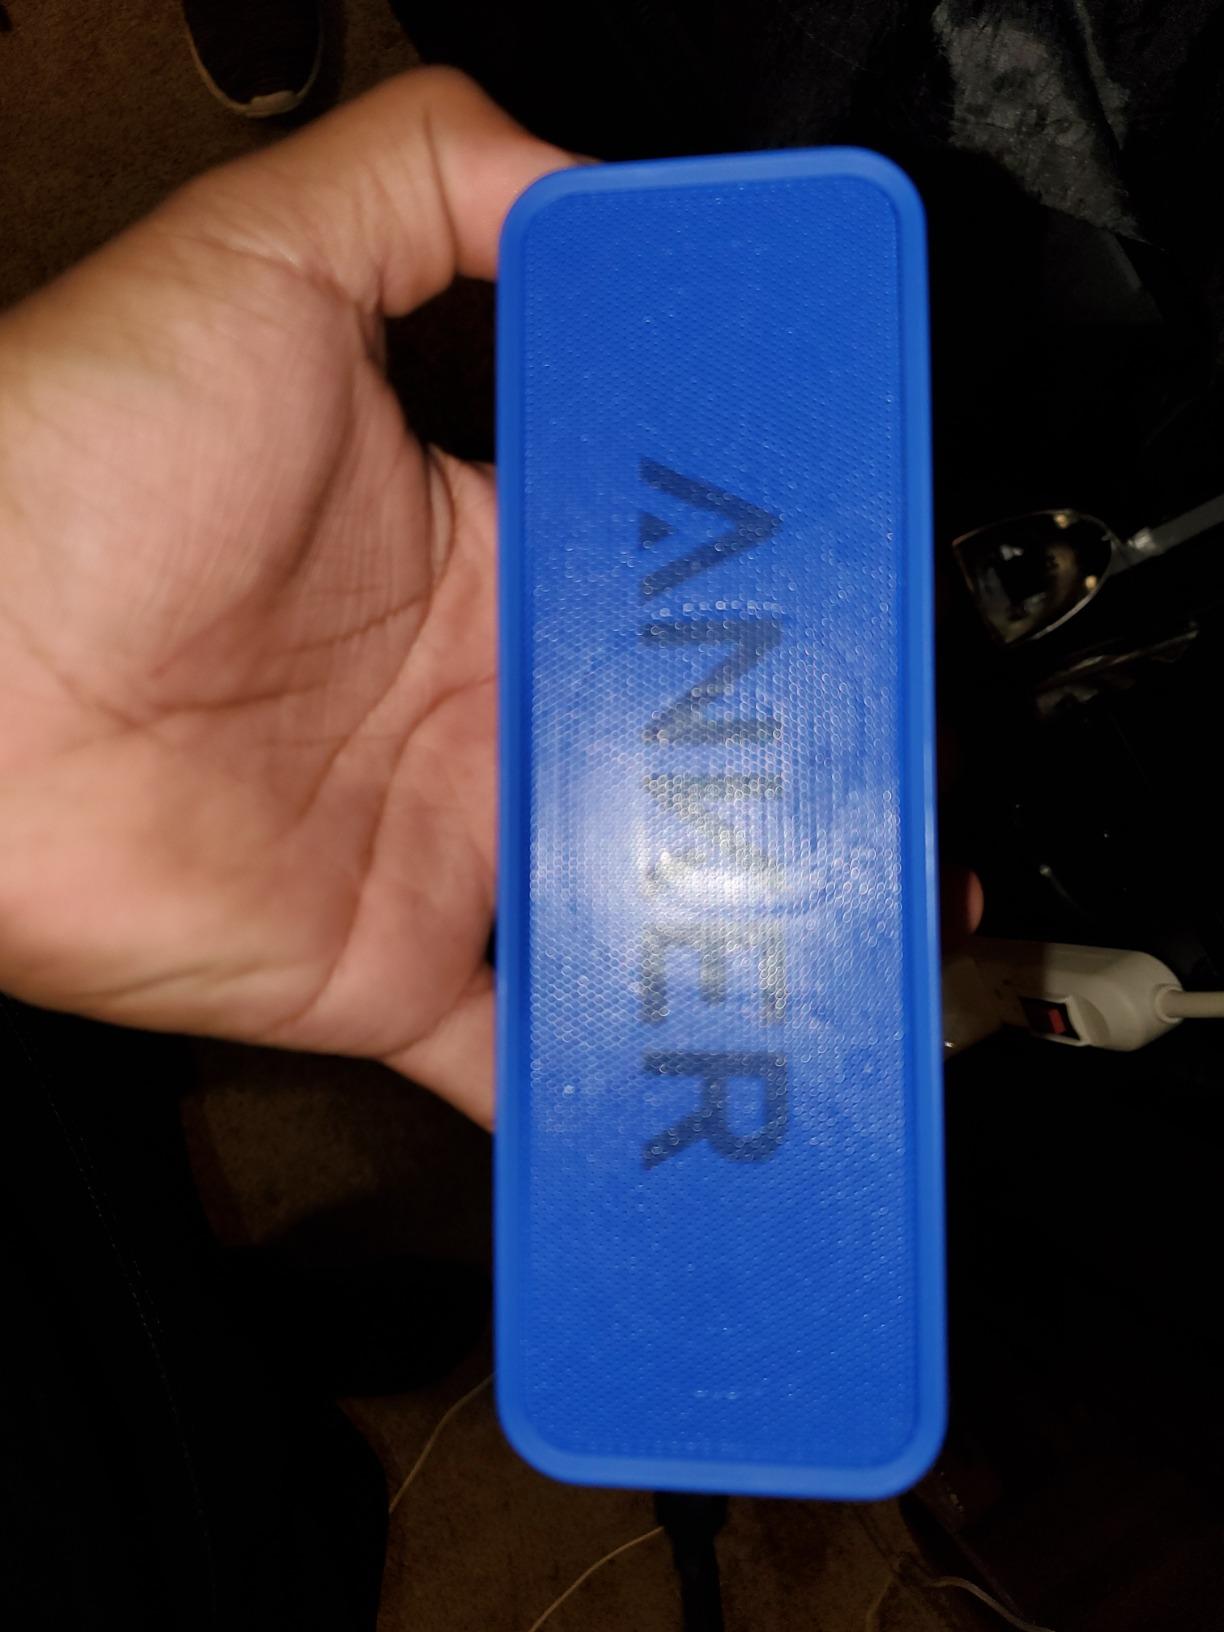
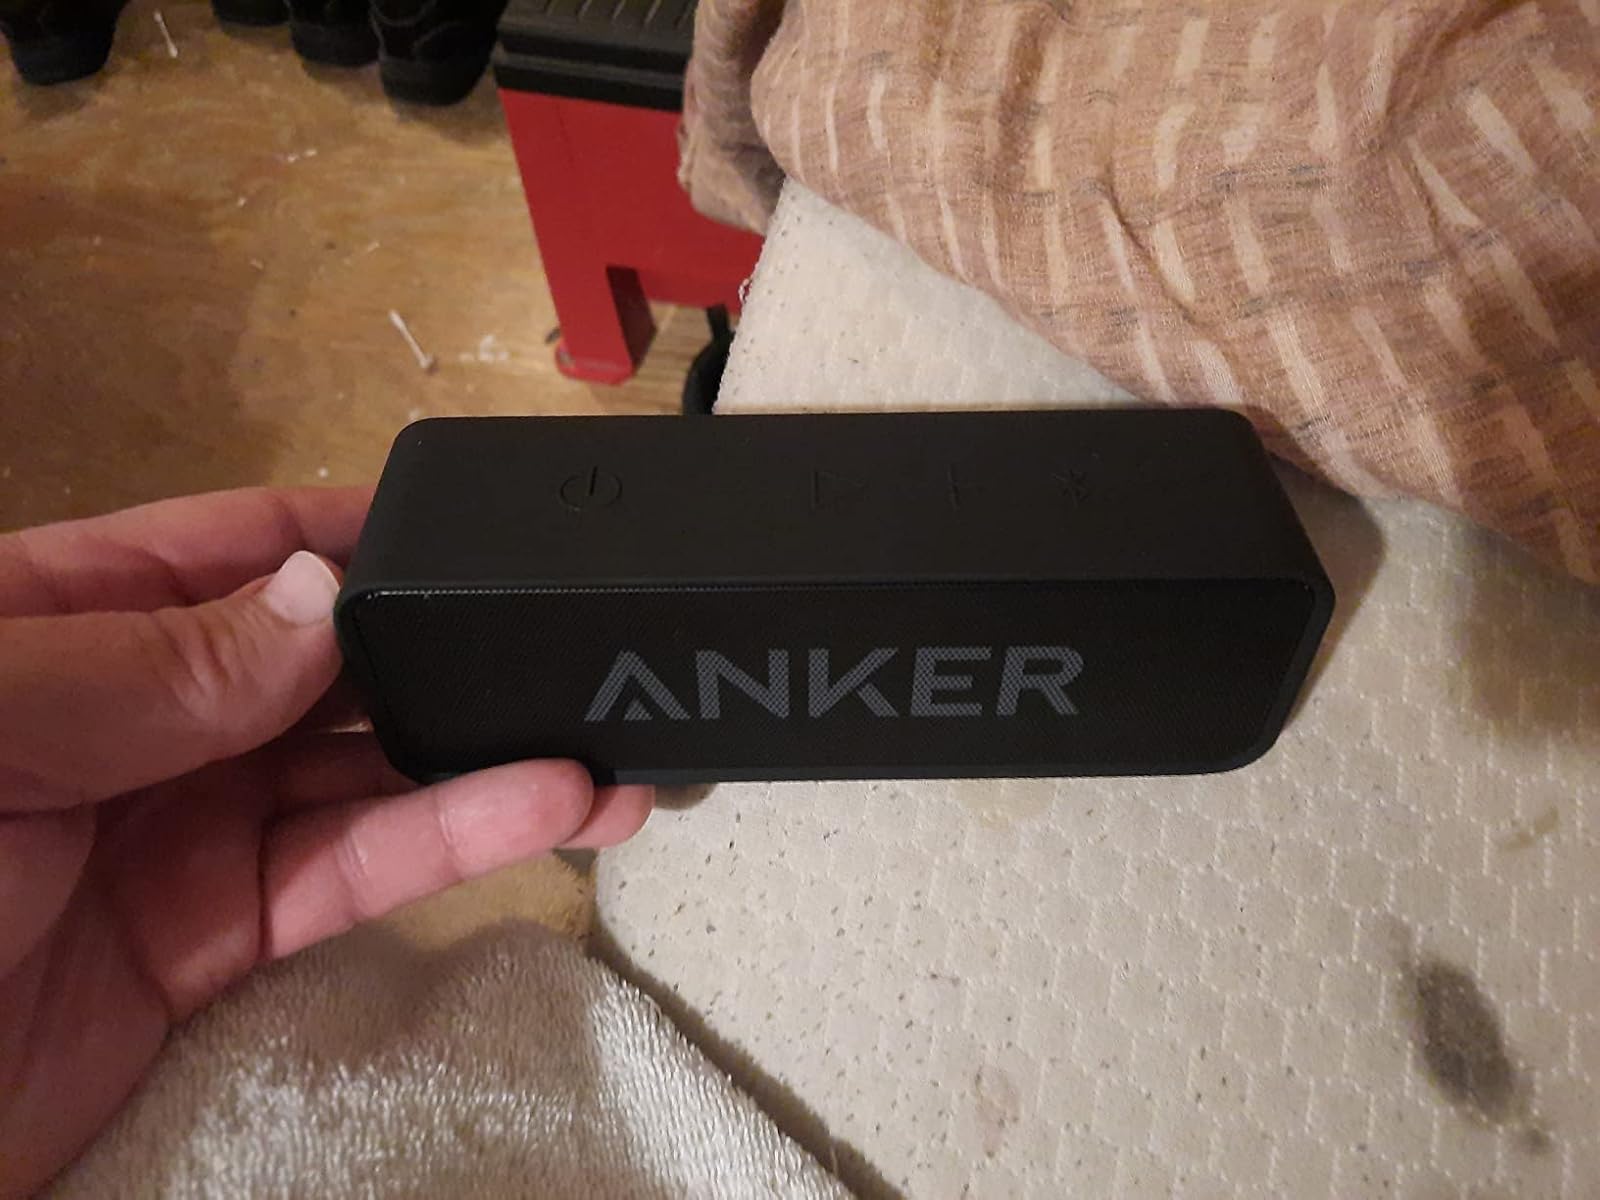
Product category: speaker
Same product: no